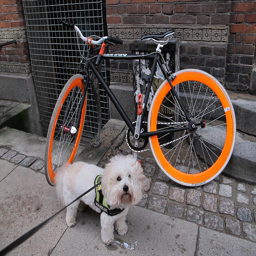
Dog on leash stands next to bicycle with orange rims..
The dog stops by the bicycle with orange wheels.
A dog on a leashing standing in front of a bike with orange wheels.
a furry small white dog stands in front of a bicycle
A small white dog on a leash with a bicycle featuring bright orange tires in the background.